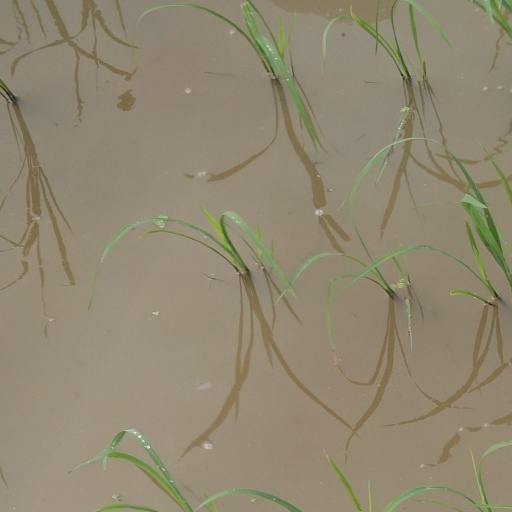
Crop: rice